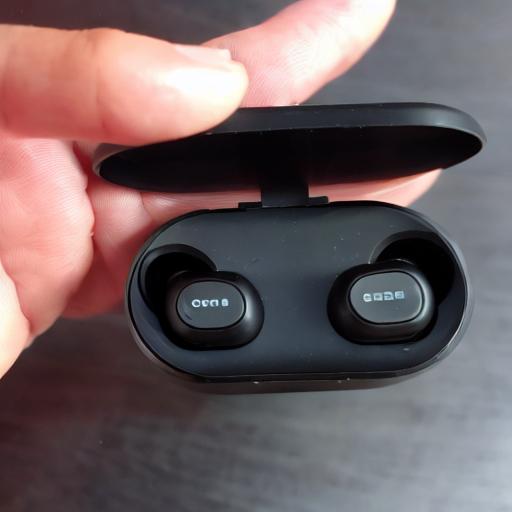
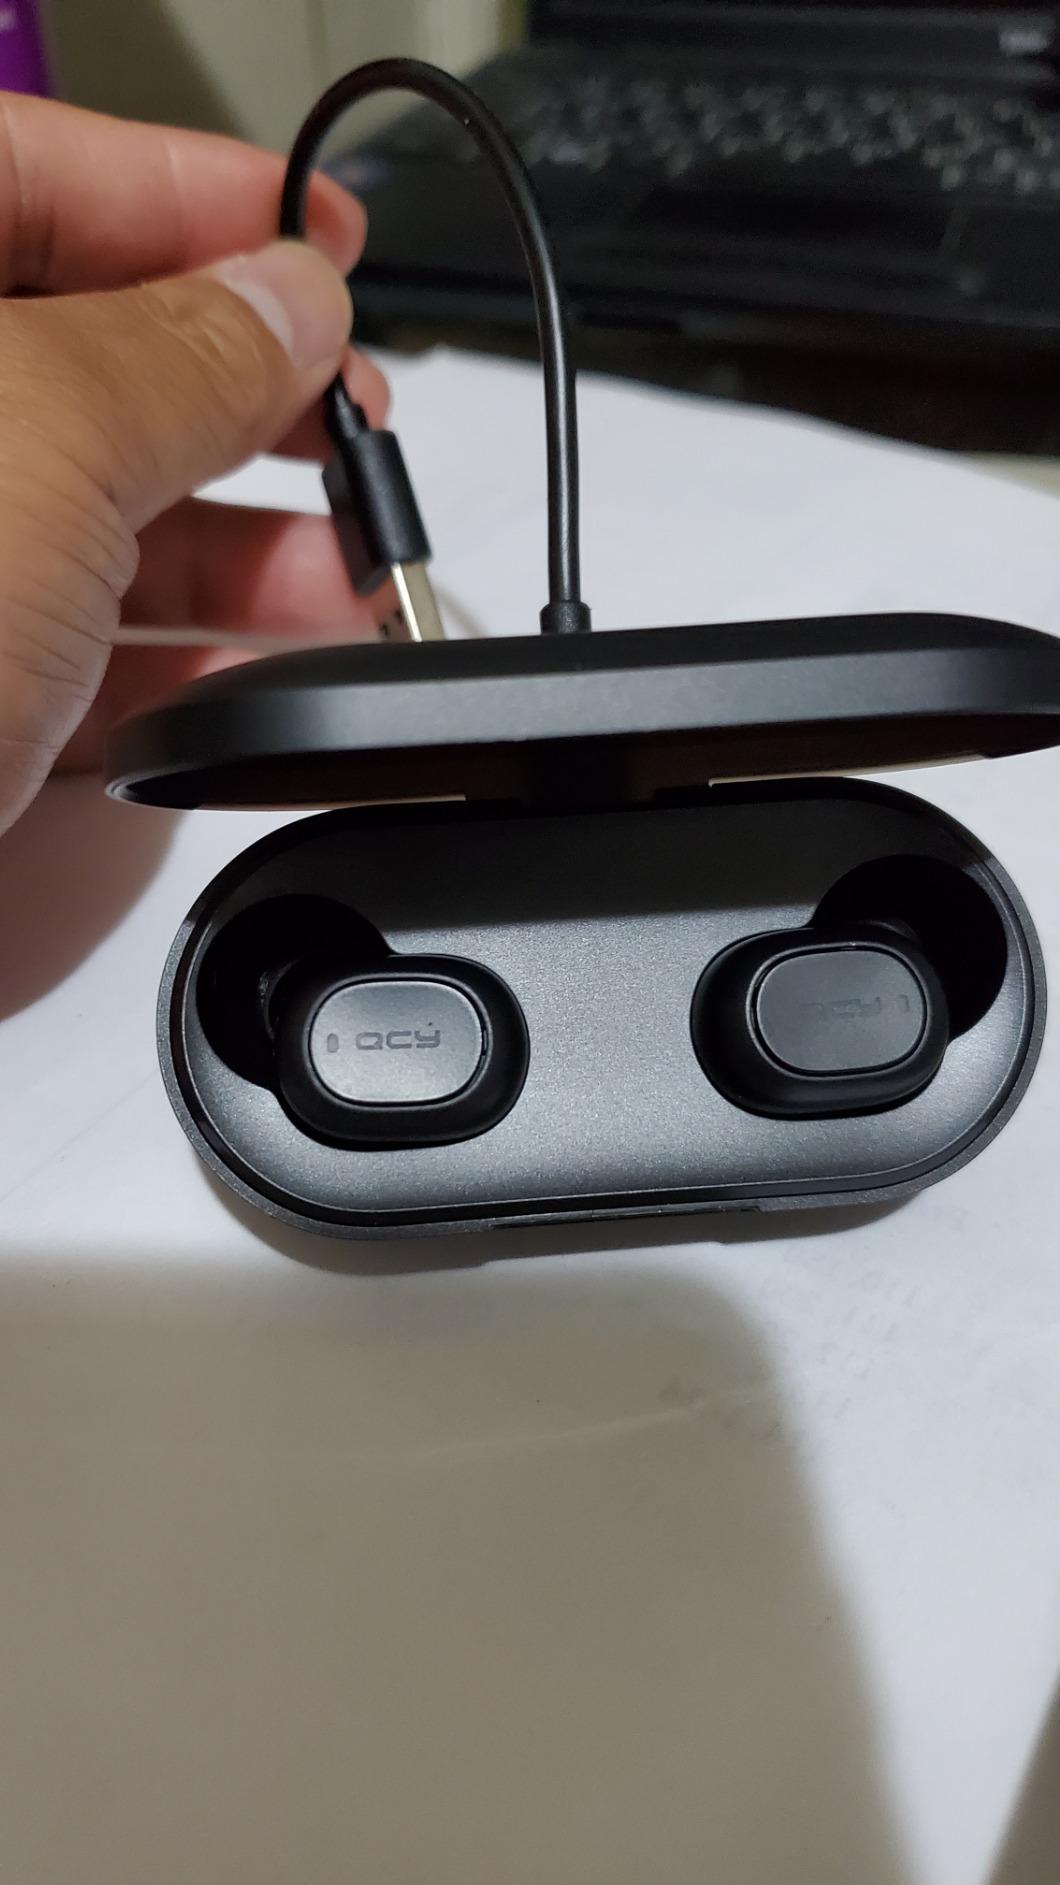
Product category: earbuds
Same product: no